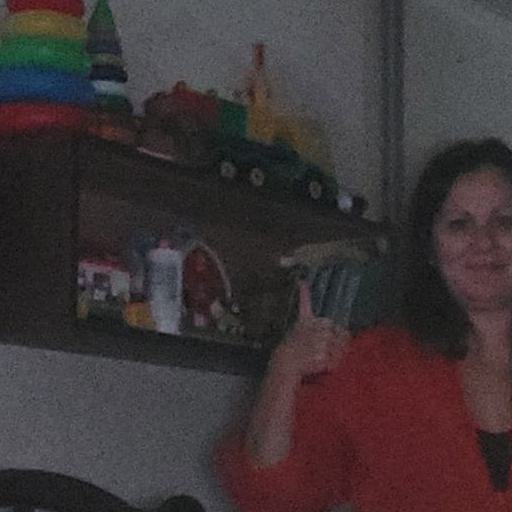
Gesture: like